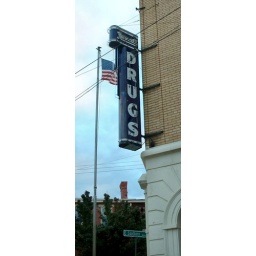
Drugstore sign somewhere in N KY across from Cincinnati... I'm not really clear on where Covington/Newport/etc. start and end